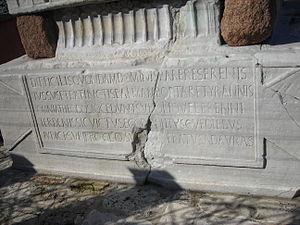
L’obélisque de Théodose est le nom donné à l'obélisque égyptien de Thoutmôsis III qui orne l'hippodrome de Constantinople, aujourd'hui At Meydanı ou Sultanahmet Meydanı, à Istanbul. Il s'agit du plus vieux monument encore visible de la ville.